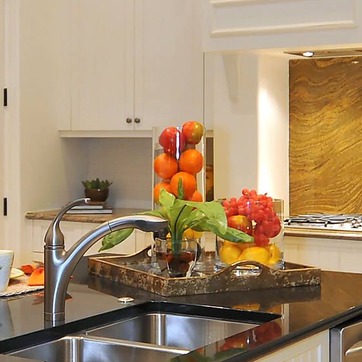
Material: food